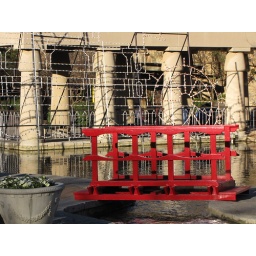
This is a picture of the little red bridge in the zoo right when you walk in.